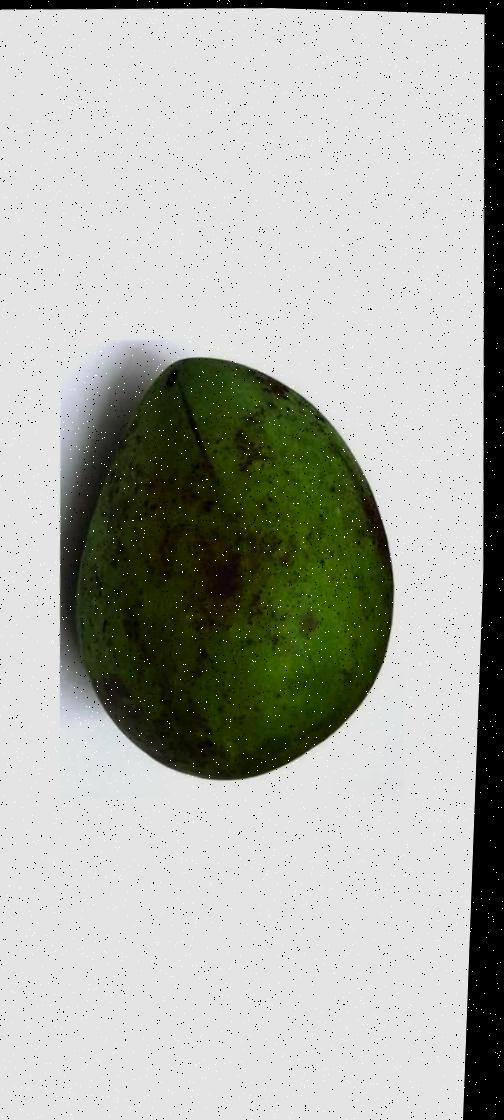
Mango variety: Harivanga